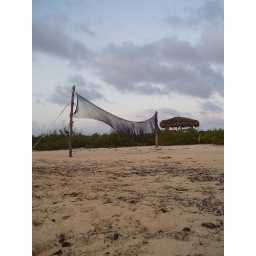
beach volley ball net and gazebo over the small mangroves